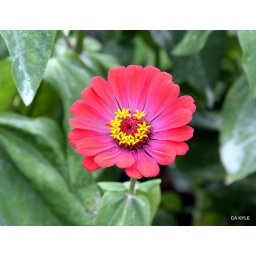
From shades of red to pink with yellow in the center make for a striking display.